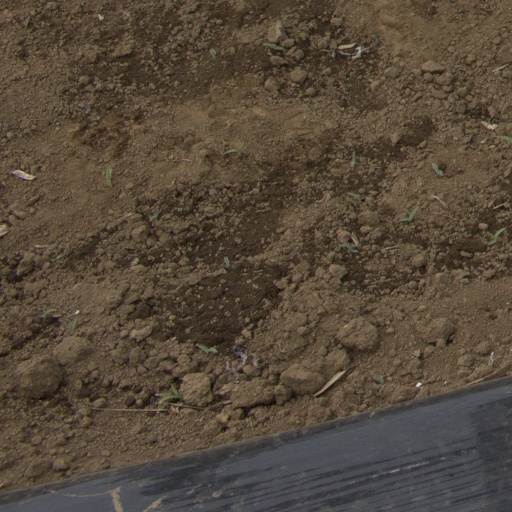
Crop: Jerusalem artichoke